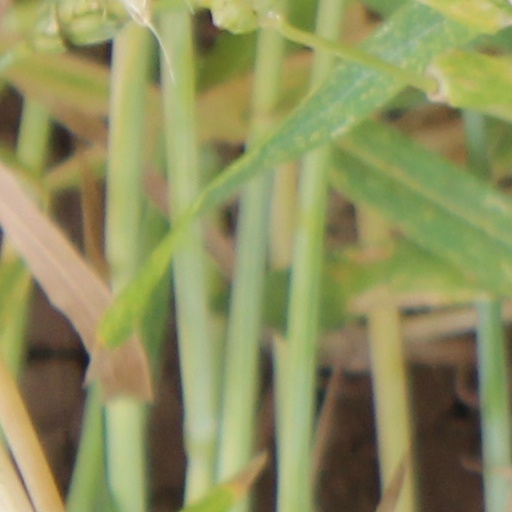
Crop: wheat